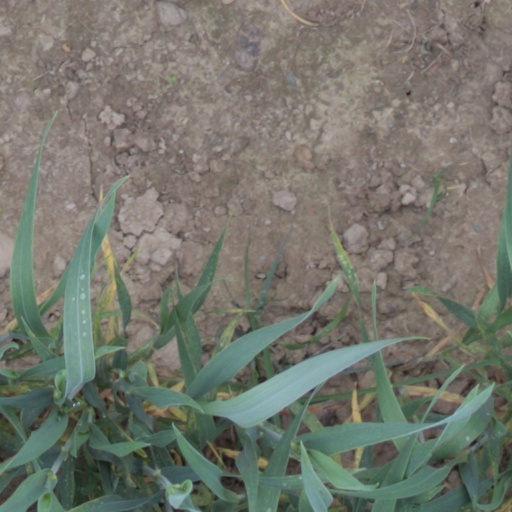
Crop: wheat